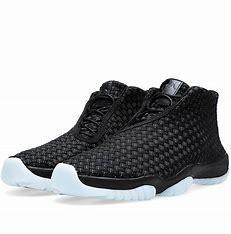
Brand: Jordan
Model: Future